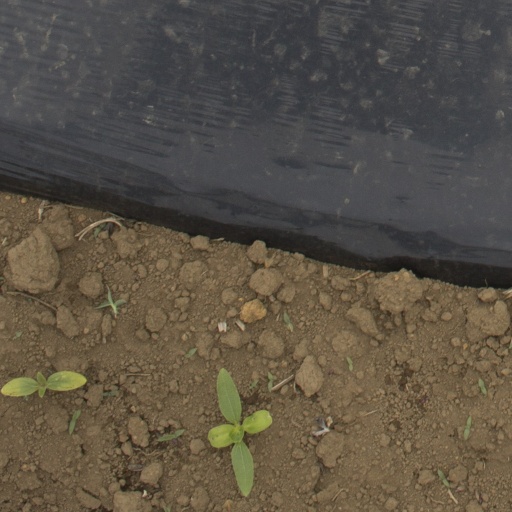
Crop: Jerusalem artichoke